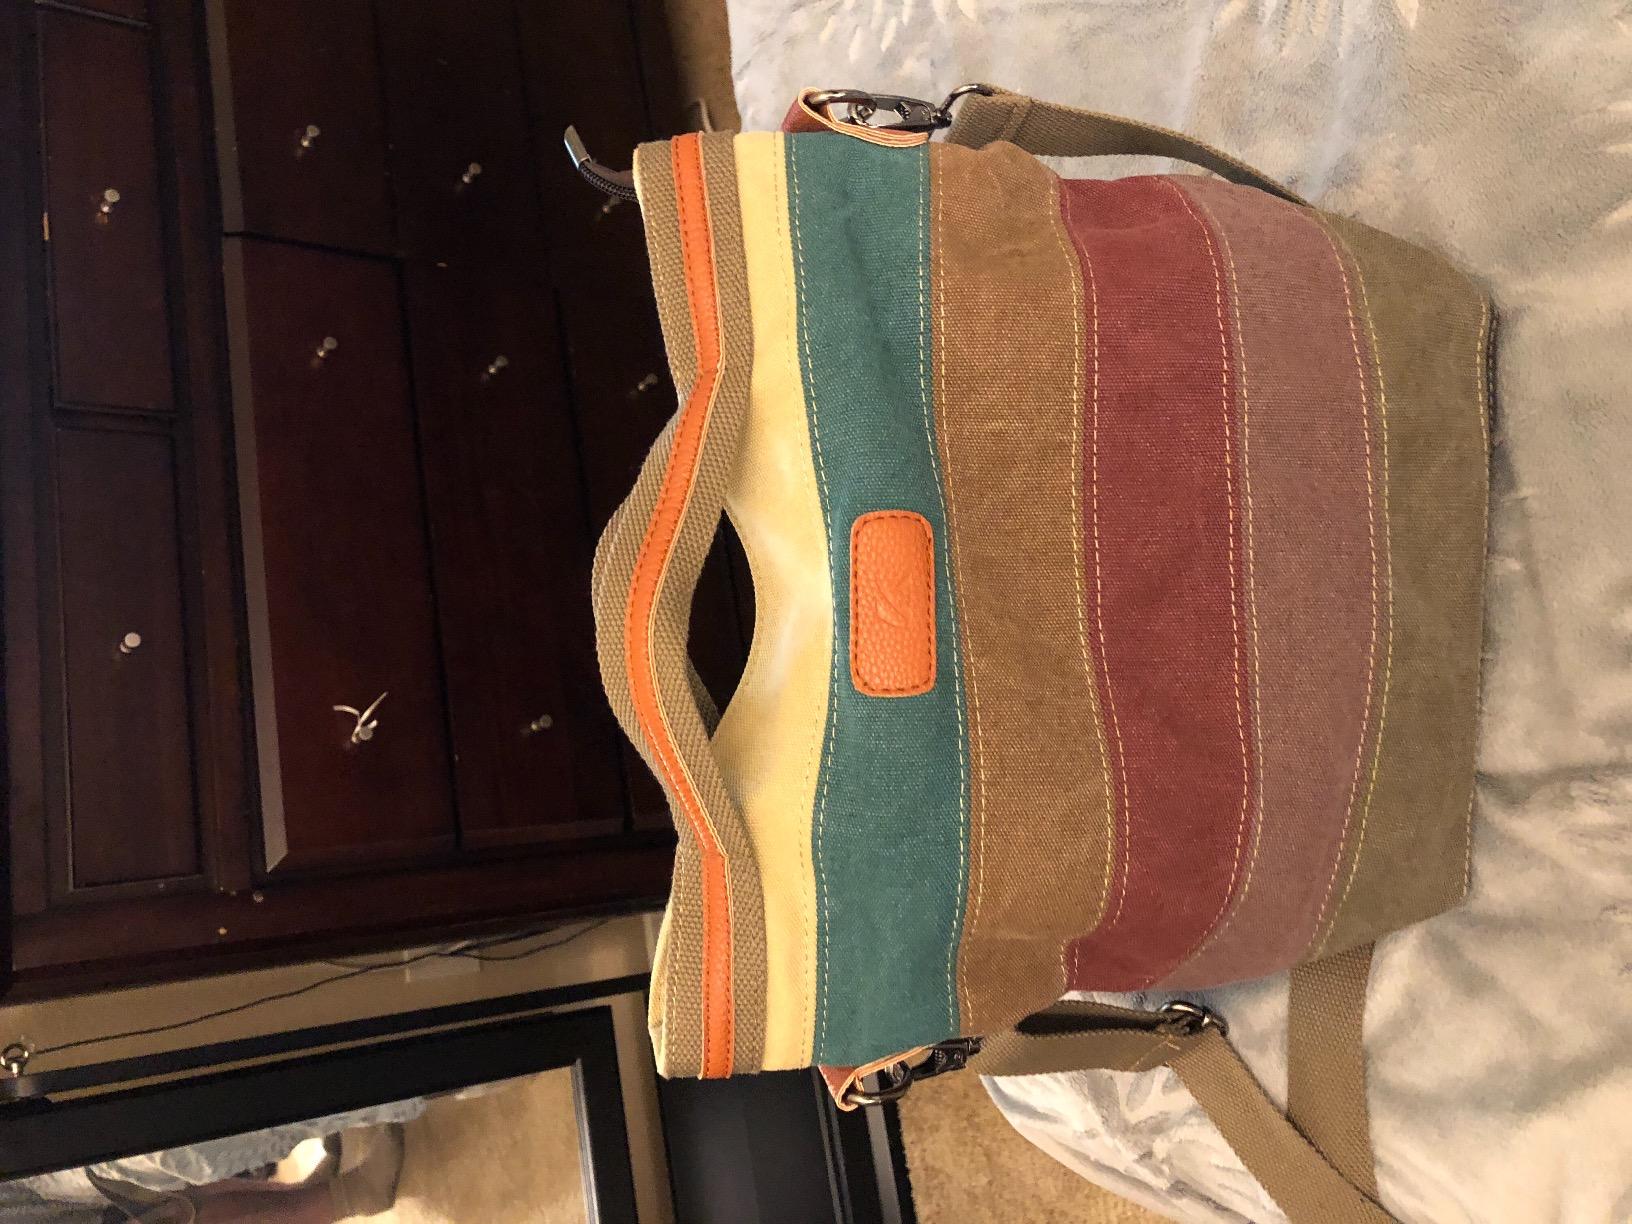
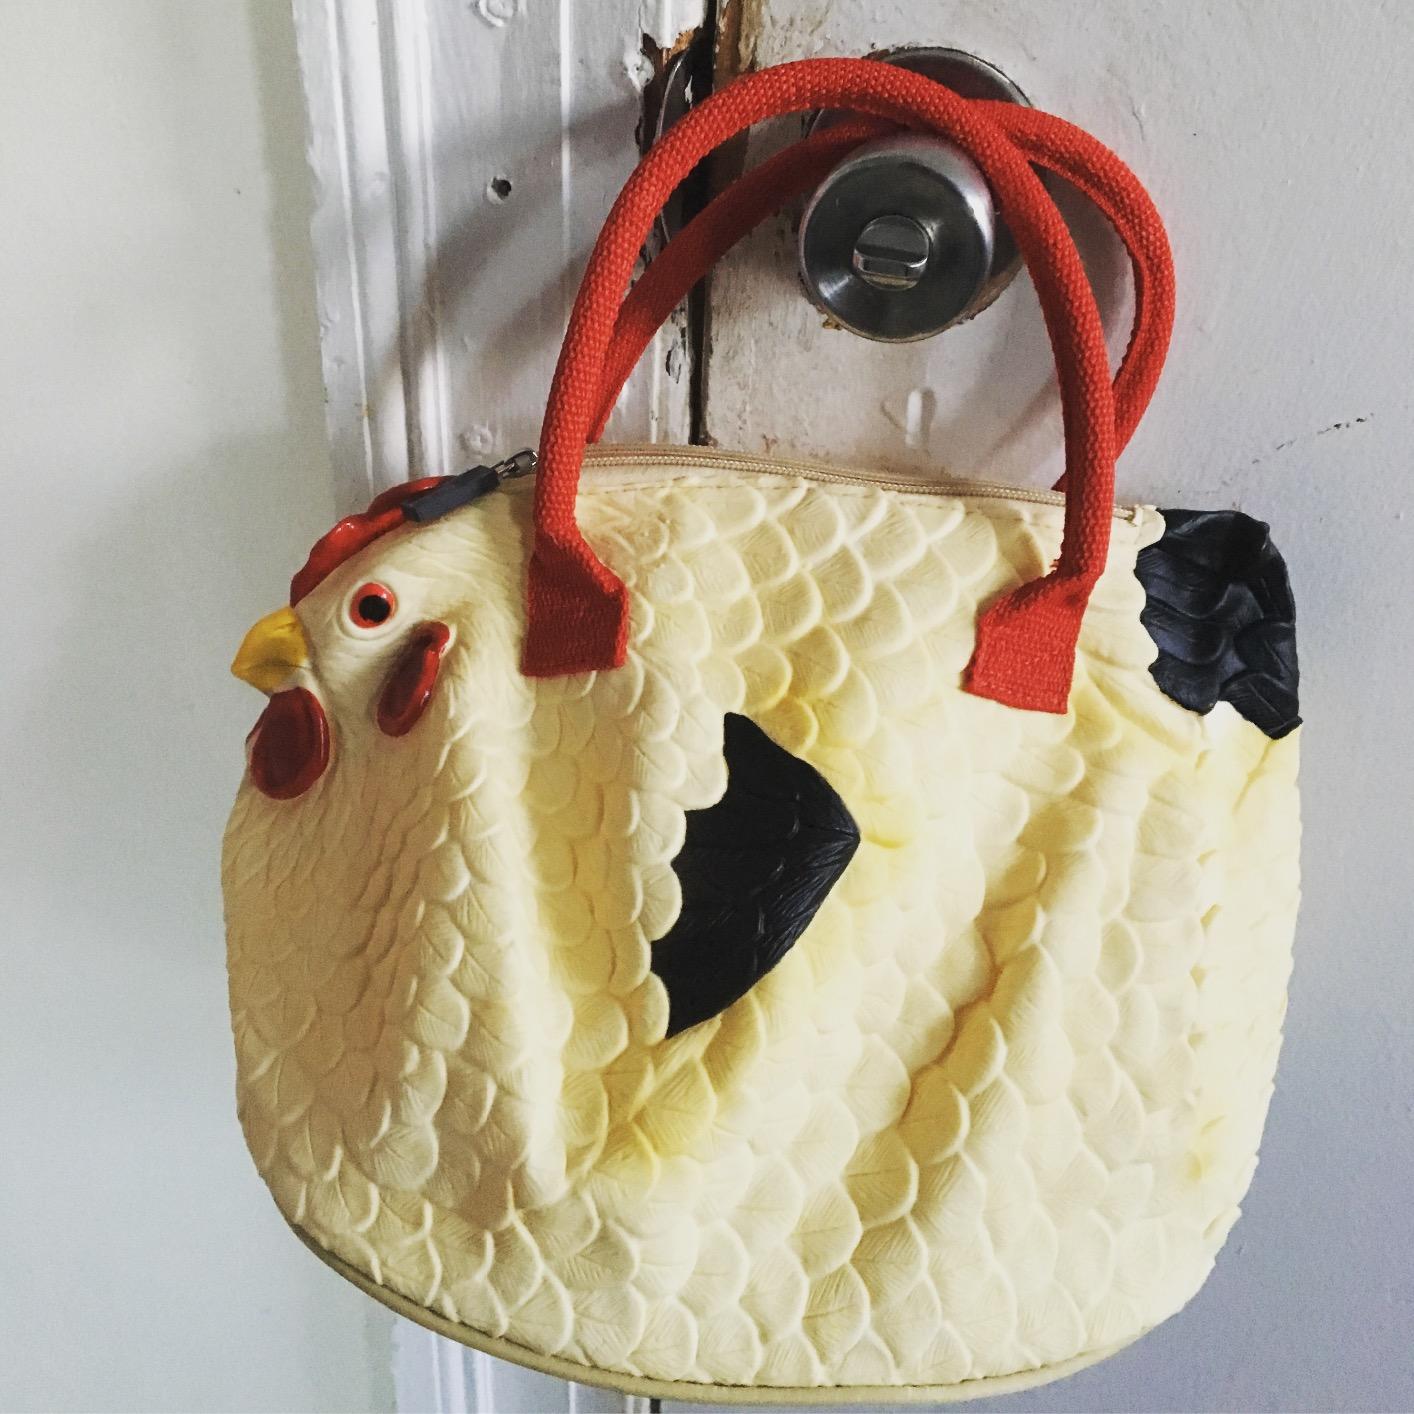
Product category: accessories_handbag
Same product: no